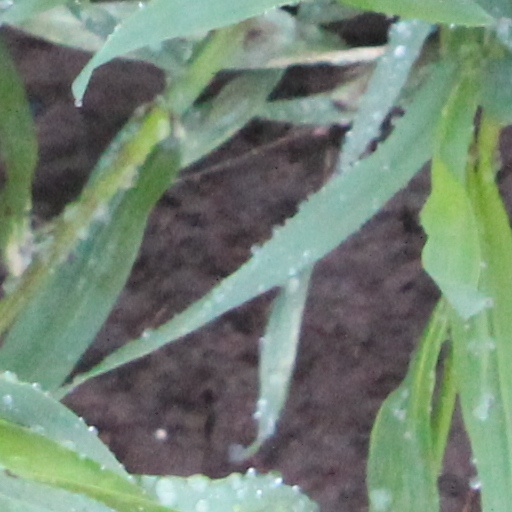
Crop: wheat